Kingdom of the South

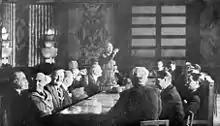
The installation of the Badoglio II government in Salerno.

On 11 February 1944, the Allies transferred jurisdiction over Sicily, which had been under Allied Military Administration since July 1943, and over the provinces of southern Italy already occupied and those that were gradually being liberated to the Italian government. The jurisdiction of AMGOT was thus reduced to Naples, to the areas close to the front and to those of particular military interest.